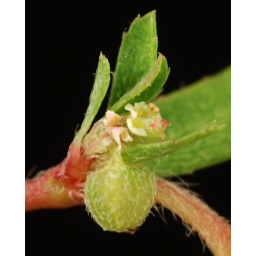
tiny flowers in axillary clusters, spotted sandmat